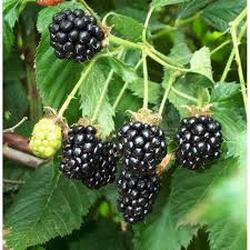
Label: Blackberry